Esmee Visser

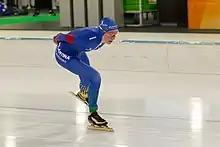
Visser in 2017

At the first competition weekend of the 2018–19 ISU World Cup in Obihiro, Japan, she won the 3000m event, the first World Cup victory of her career.